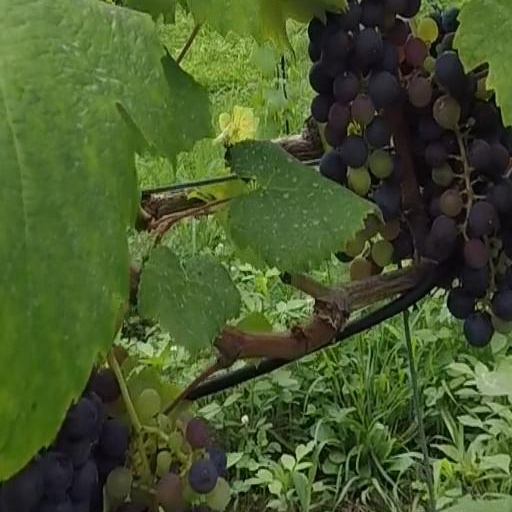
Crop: grape